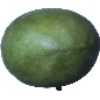
Label: mango